Abolition of slavery in Spain

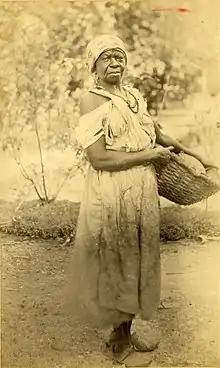
Cuban slave.

From his exile in England, the liberal José María Blanco White—who had coincided with Antillón in Seville and frequently addressed slavery in "" (1810–1814), reproducing some parliamentary speeches by the British abolitionist William Wilberforce—published in London in 1814 "Bosquejo del comercio de esclavos y reflexiones sobre el tráfico considerado moral, política y cristianamente", a work "whose importance is equal to or greater than Antillón’s "Dissertation"," according to . In it, Blanco White defended—against the "shameful capitulation" of the liberals in the Cortes of Cádiz— the abolition of the slave trade and slavery, though he was cautious about implementation, warning that "if all [slaves] were freed at once," there was a risk "they might turn to disorder instead of freedom, to pillage instead of industry," leading to the "ruin of a large portion of owners, resulting in desolation and universal upheaval." Blanco White highlighted the double standard of those who opposed torture "while considering it a most difficult problem to decide whether we have the right to torment an unlimited number of ‘innocents’."